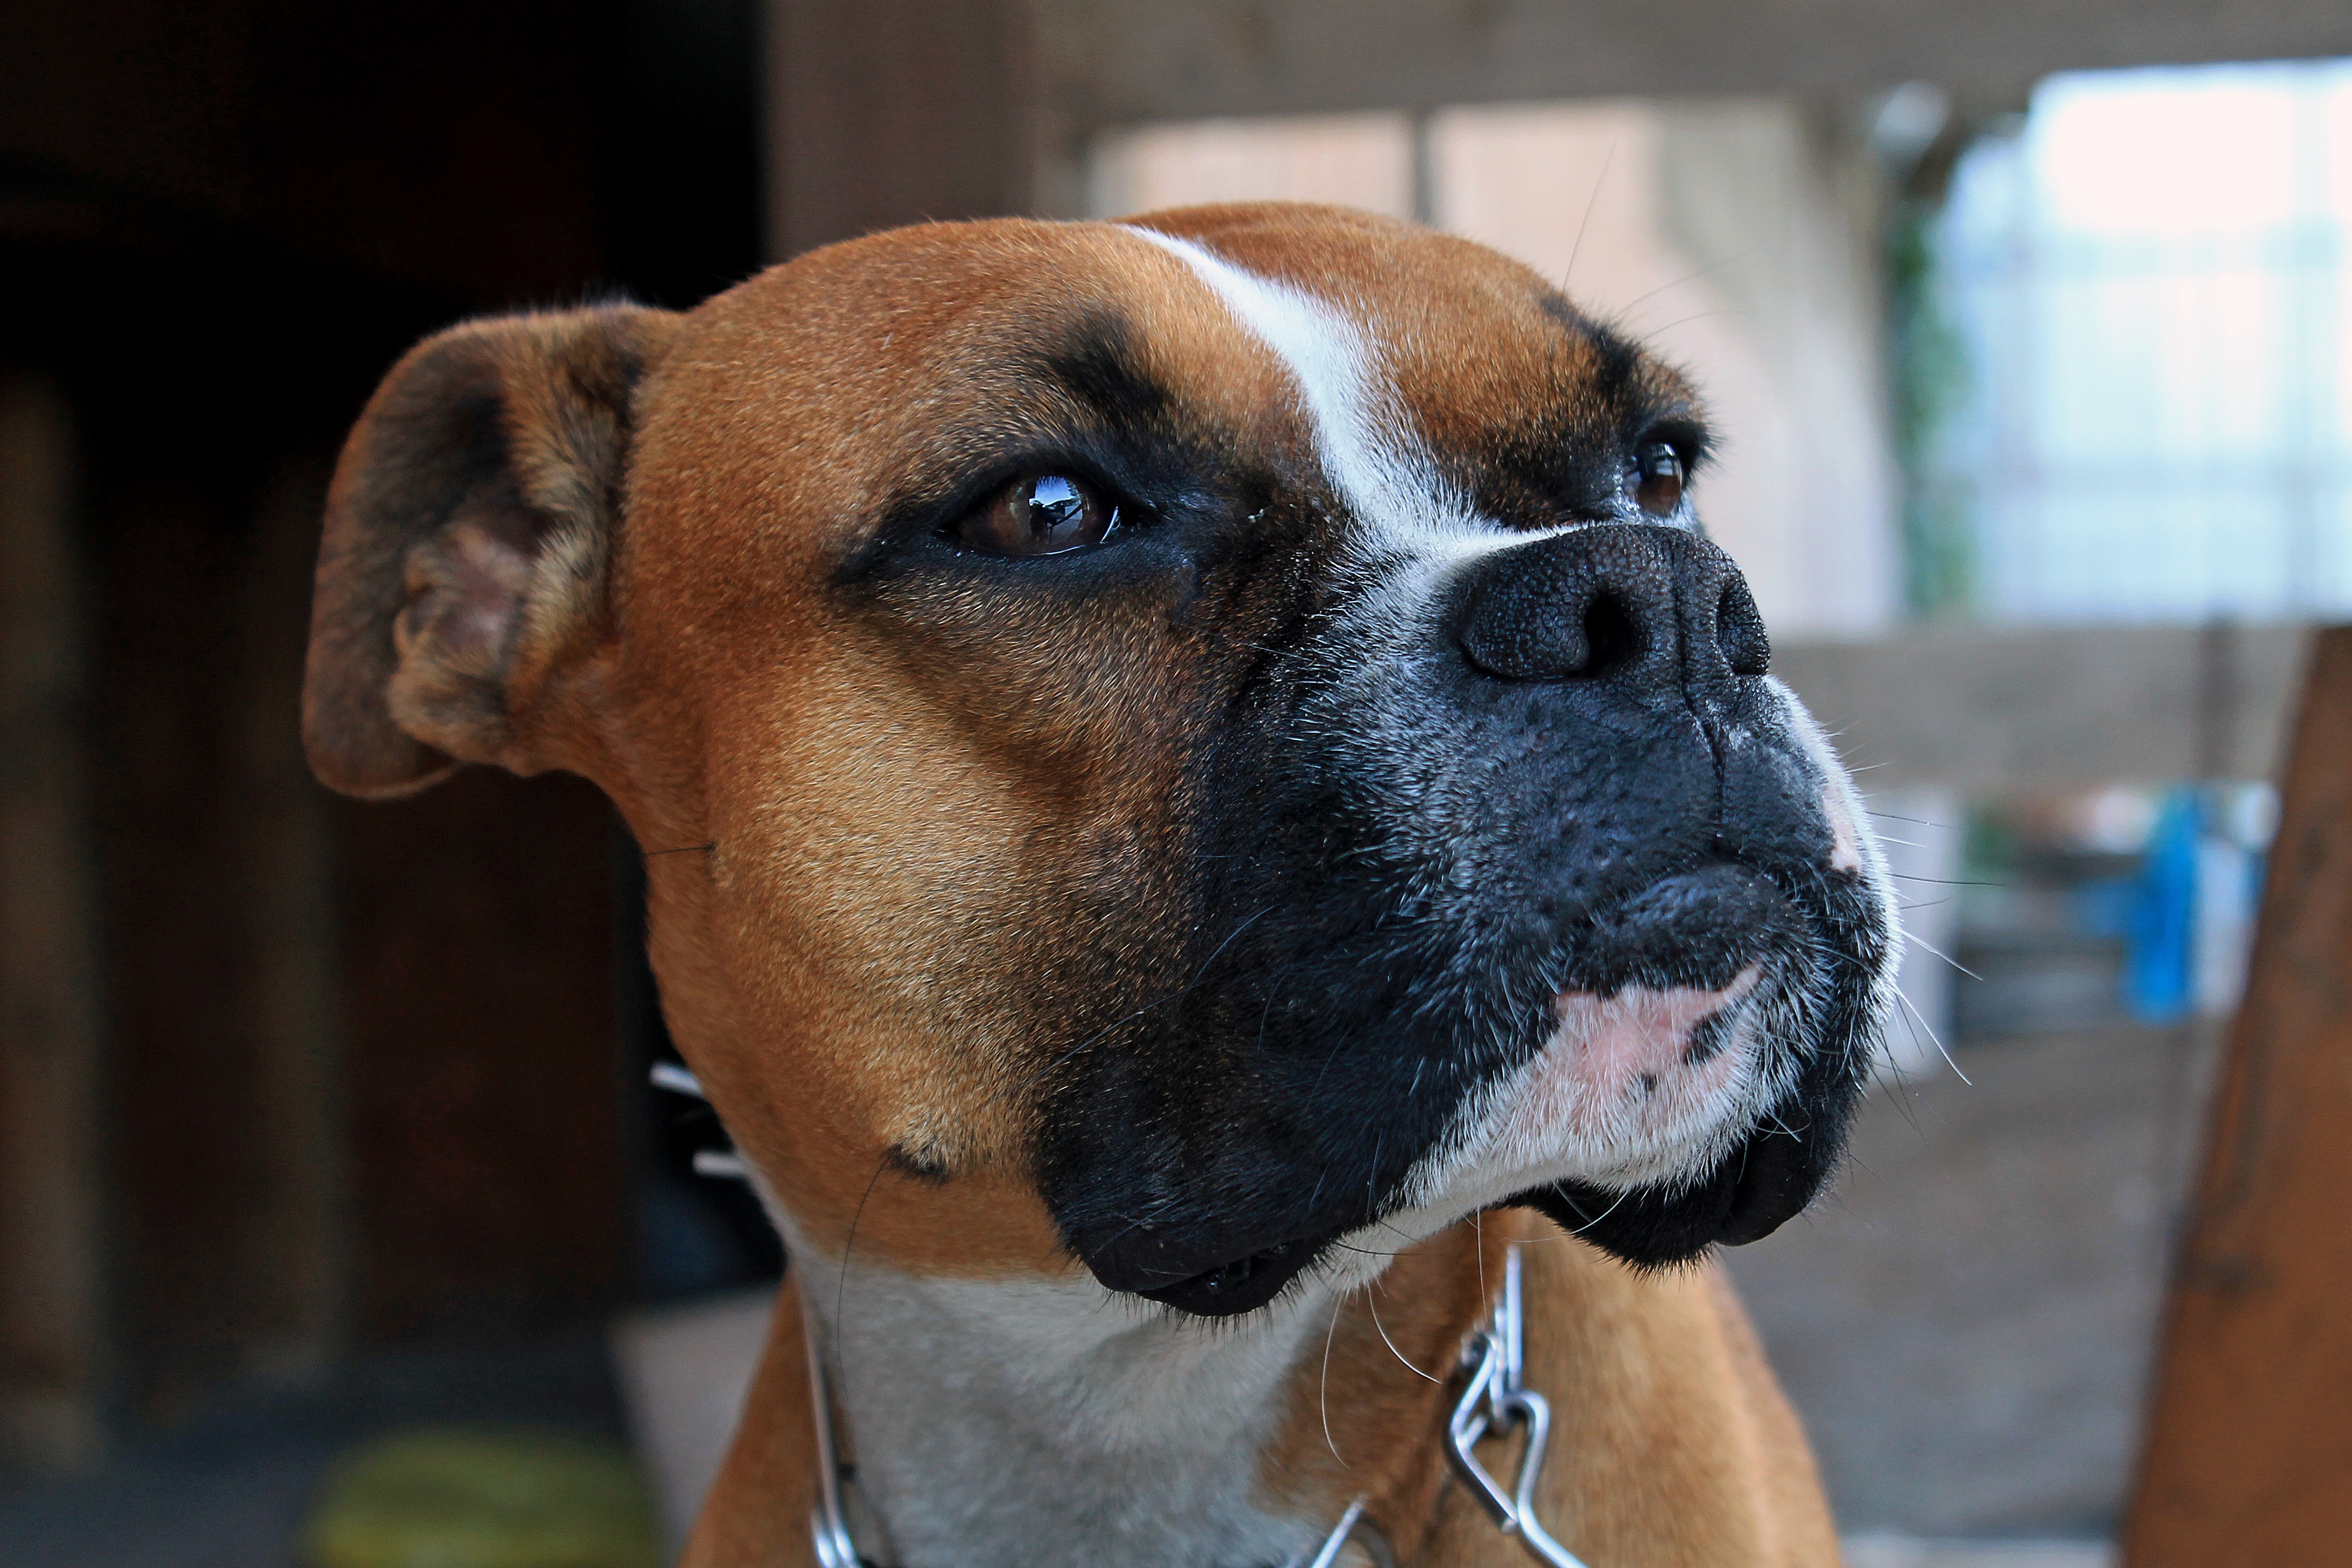
puppy, dog, animal, mammal, friend, boxer, vertebrate, domestic, dog breed, companion, bullmastiff, dog like mammal, carnivoran, dog crossbreeds, olde english bulldogge